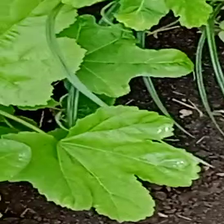
Weed species: Little_Mallow(Malva parviflora)